Paerangi

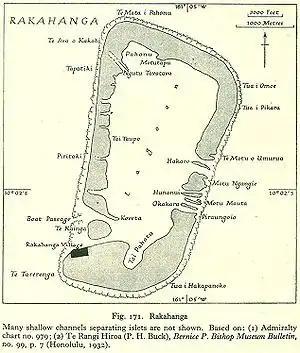
Map of Rakahanga Atoll

Paerangi is one of 11 islands in the Rakahanga atoll of the Cook Islands. It is in the southwest of the atoll, between the islands of Tetaha Kiraro and Te Kainga.